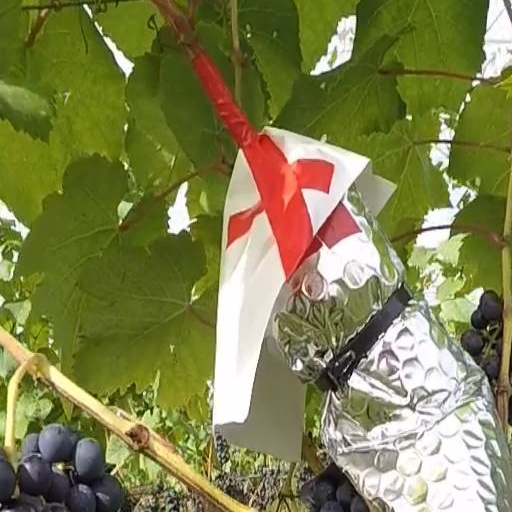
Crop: grape